Cotton, Suffolk

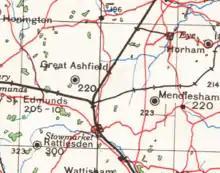
A 20th Century map of Cotton, Suffolk 5th edition published in 1940

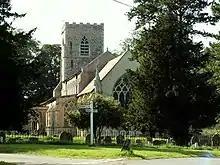
St Andrew's Church

Cotton is a small village and civil parish located in the Mid Suffolk district of Suffolk in eastern England. Cotton lies a few miles to the east of the Great Eastern Main Line and to the west of the A140. Nearby villages include Mendlesham and Bacton, and the parish also includes the small hamlet of Dandy Corner. Its precise location is miles north east of its post town, Stowmarket, and miles north west of Mendlesham.